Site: brandenburg
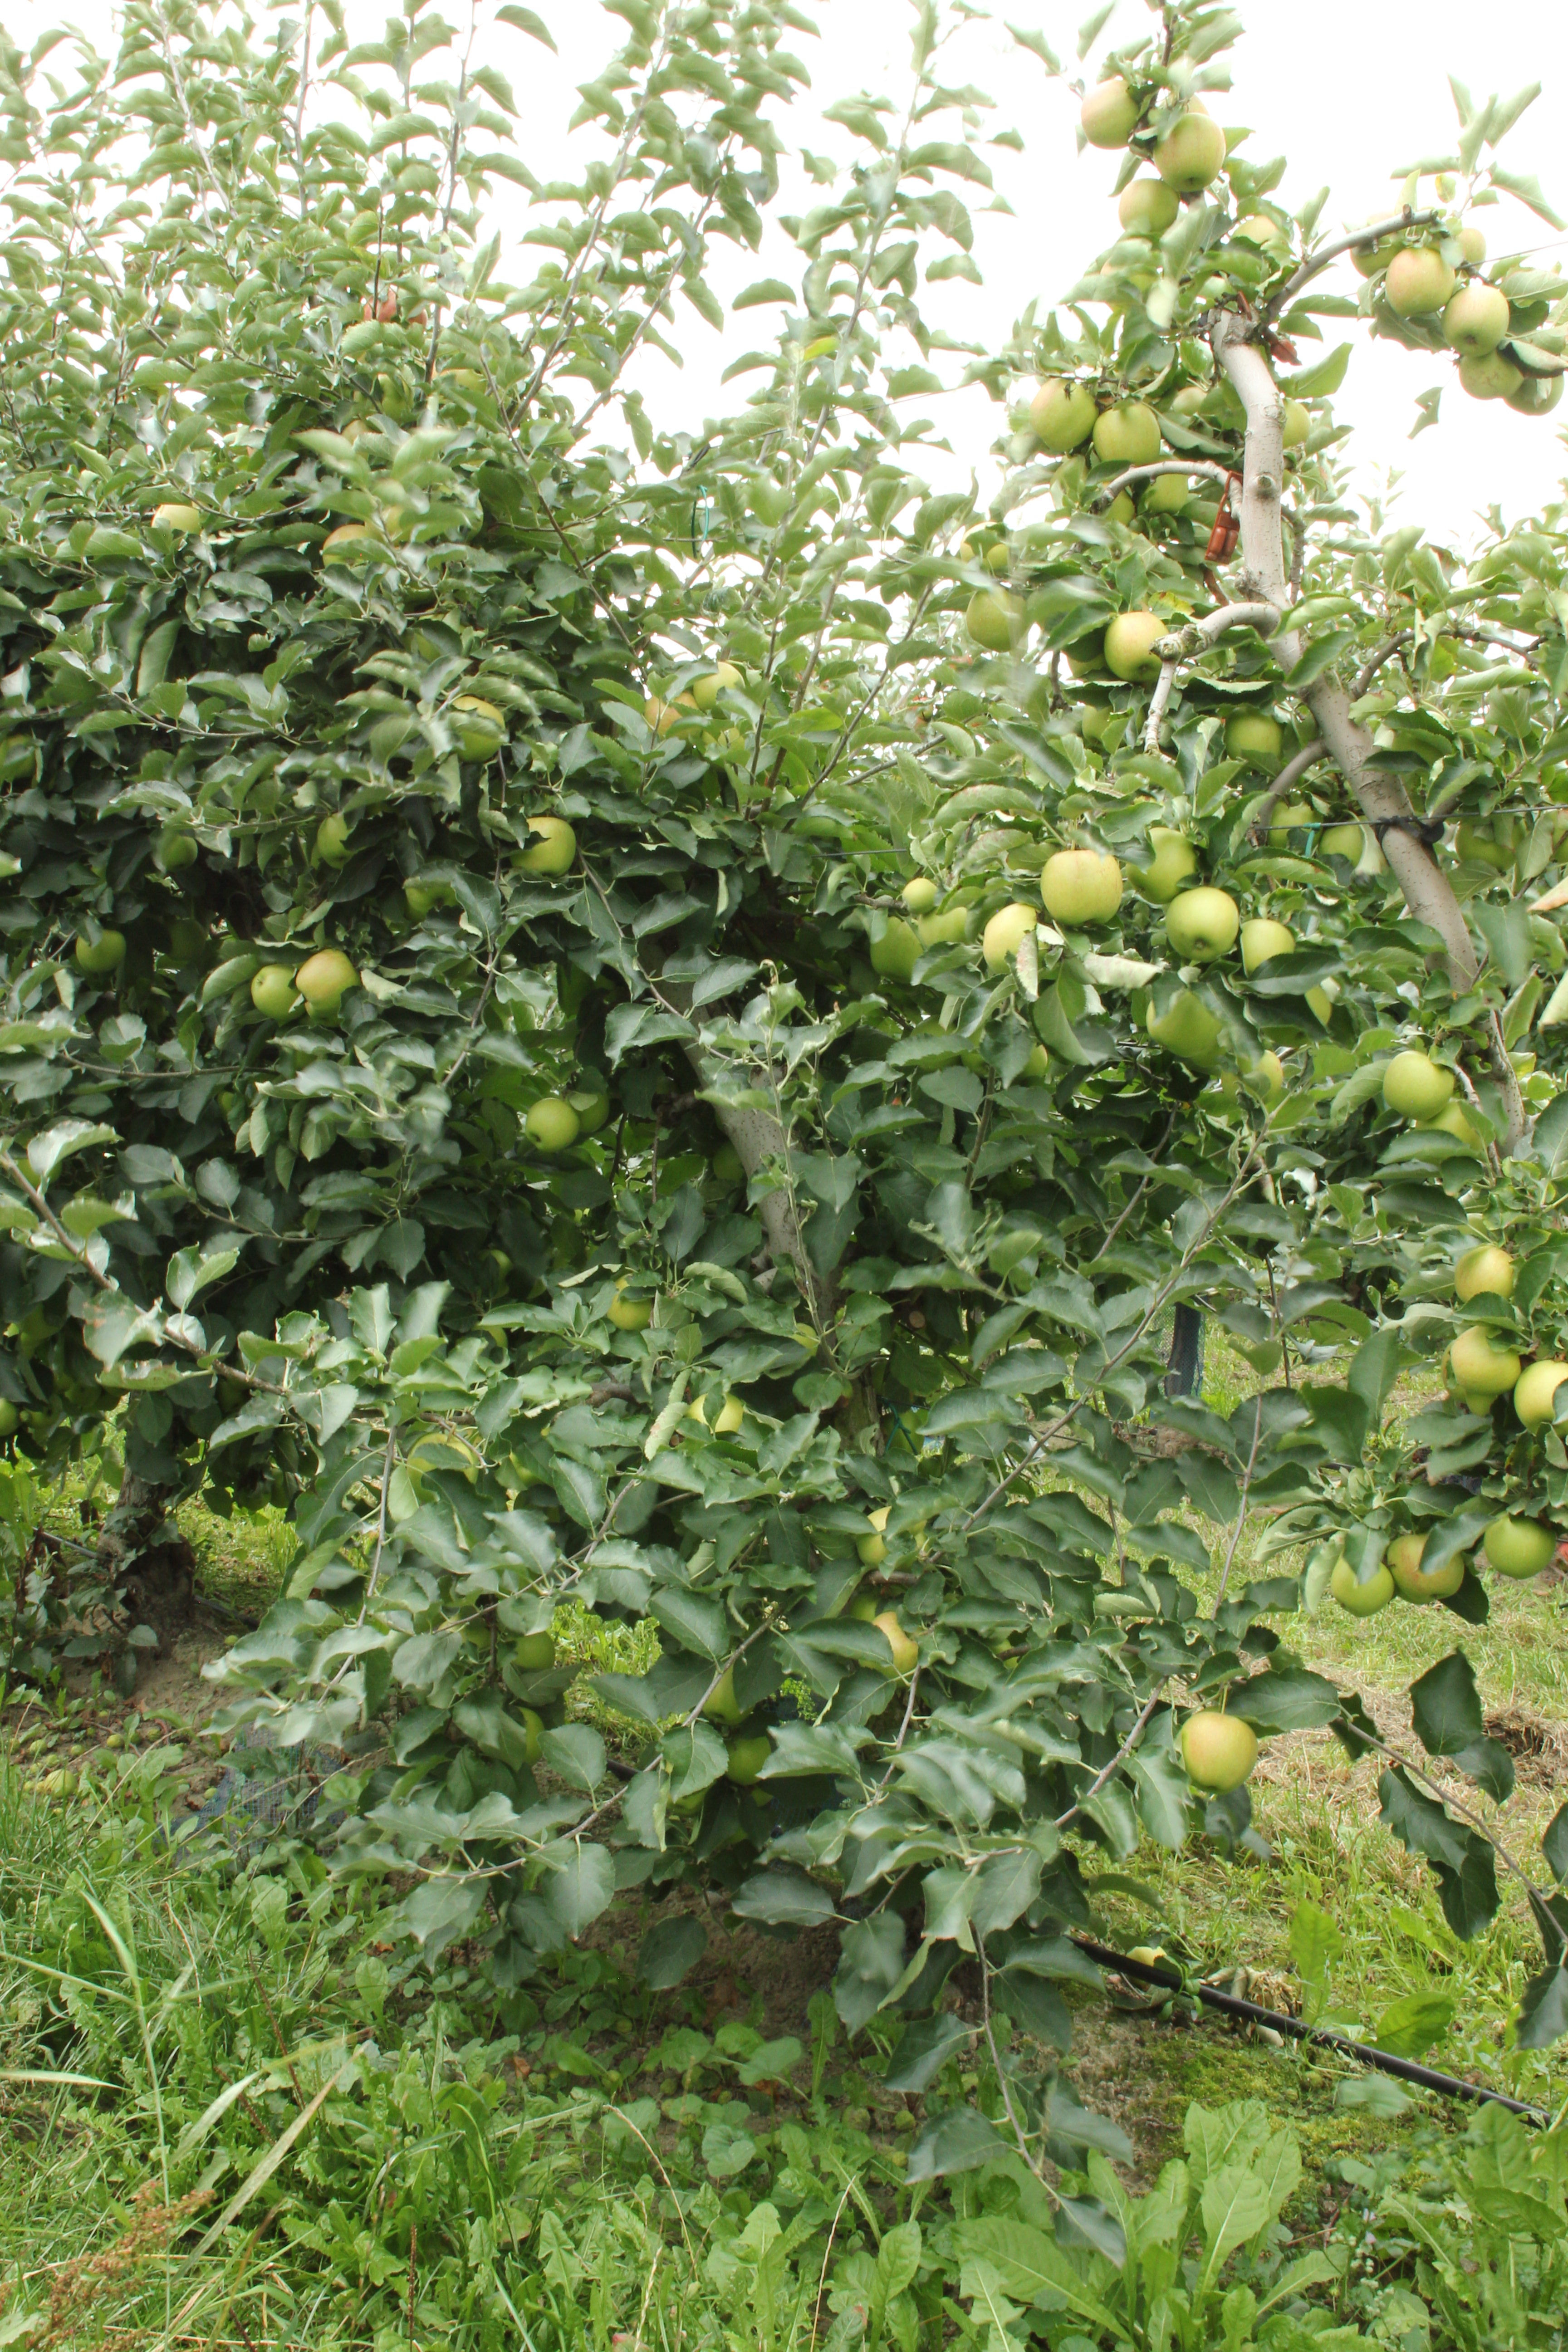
Growth stage (BBCH 87): Maturity of fruit and seed